Thakur Devi Singh

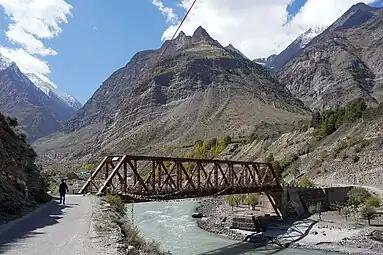
The 'Thakur Devi Singh Bridge' at Tandi, Lahaul.

In 1948, during the Indo-Pakistan War of 1947-48, Thakur Devi Singh, Thakur Nihal Chand, and Shiv Chand Thakur from Lahaul were instrumental in persuading and facilitating the Indian army to route its supplies to Ladakh - then under attack from Pakistani forces - through Lahaul, via the Rohtang and Baralacha passes. Thakur Devi Singh and Thakur Shiv Chand Thakur played key roles in the struggle that led to the Lahaul and Spiti district the status of a tribal area in 1952. In the 1960s, Singh served as the Block Development Officer of Lahaul. In this period, he worked with the IAS officer K.S. Bains in introducing disease-free seed potatoes to Lahaul.